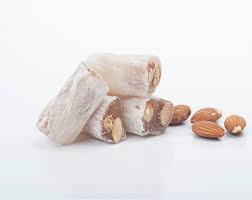
Yemek: lokum